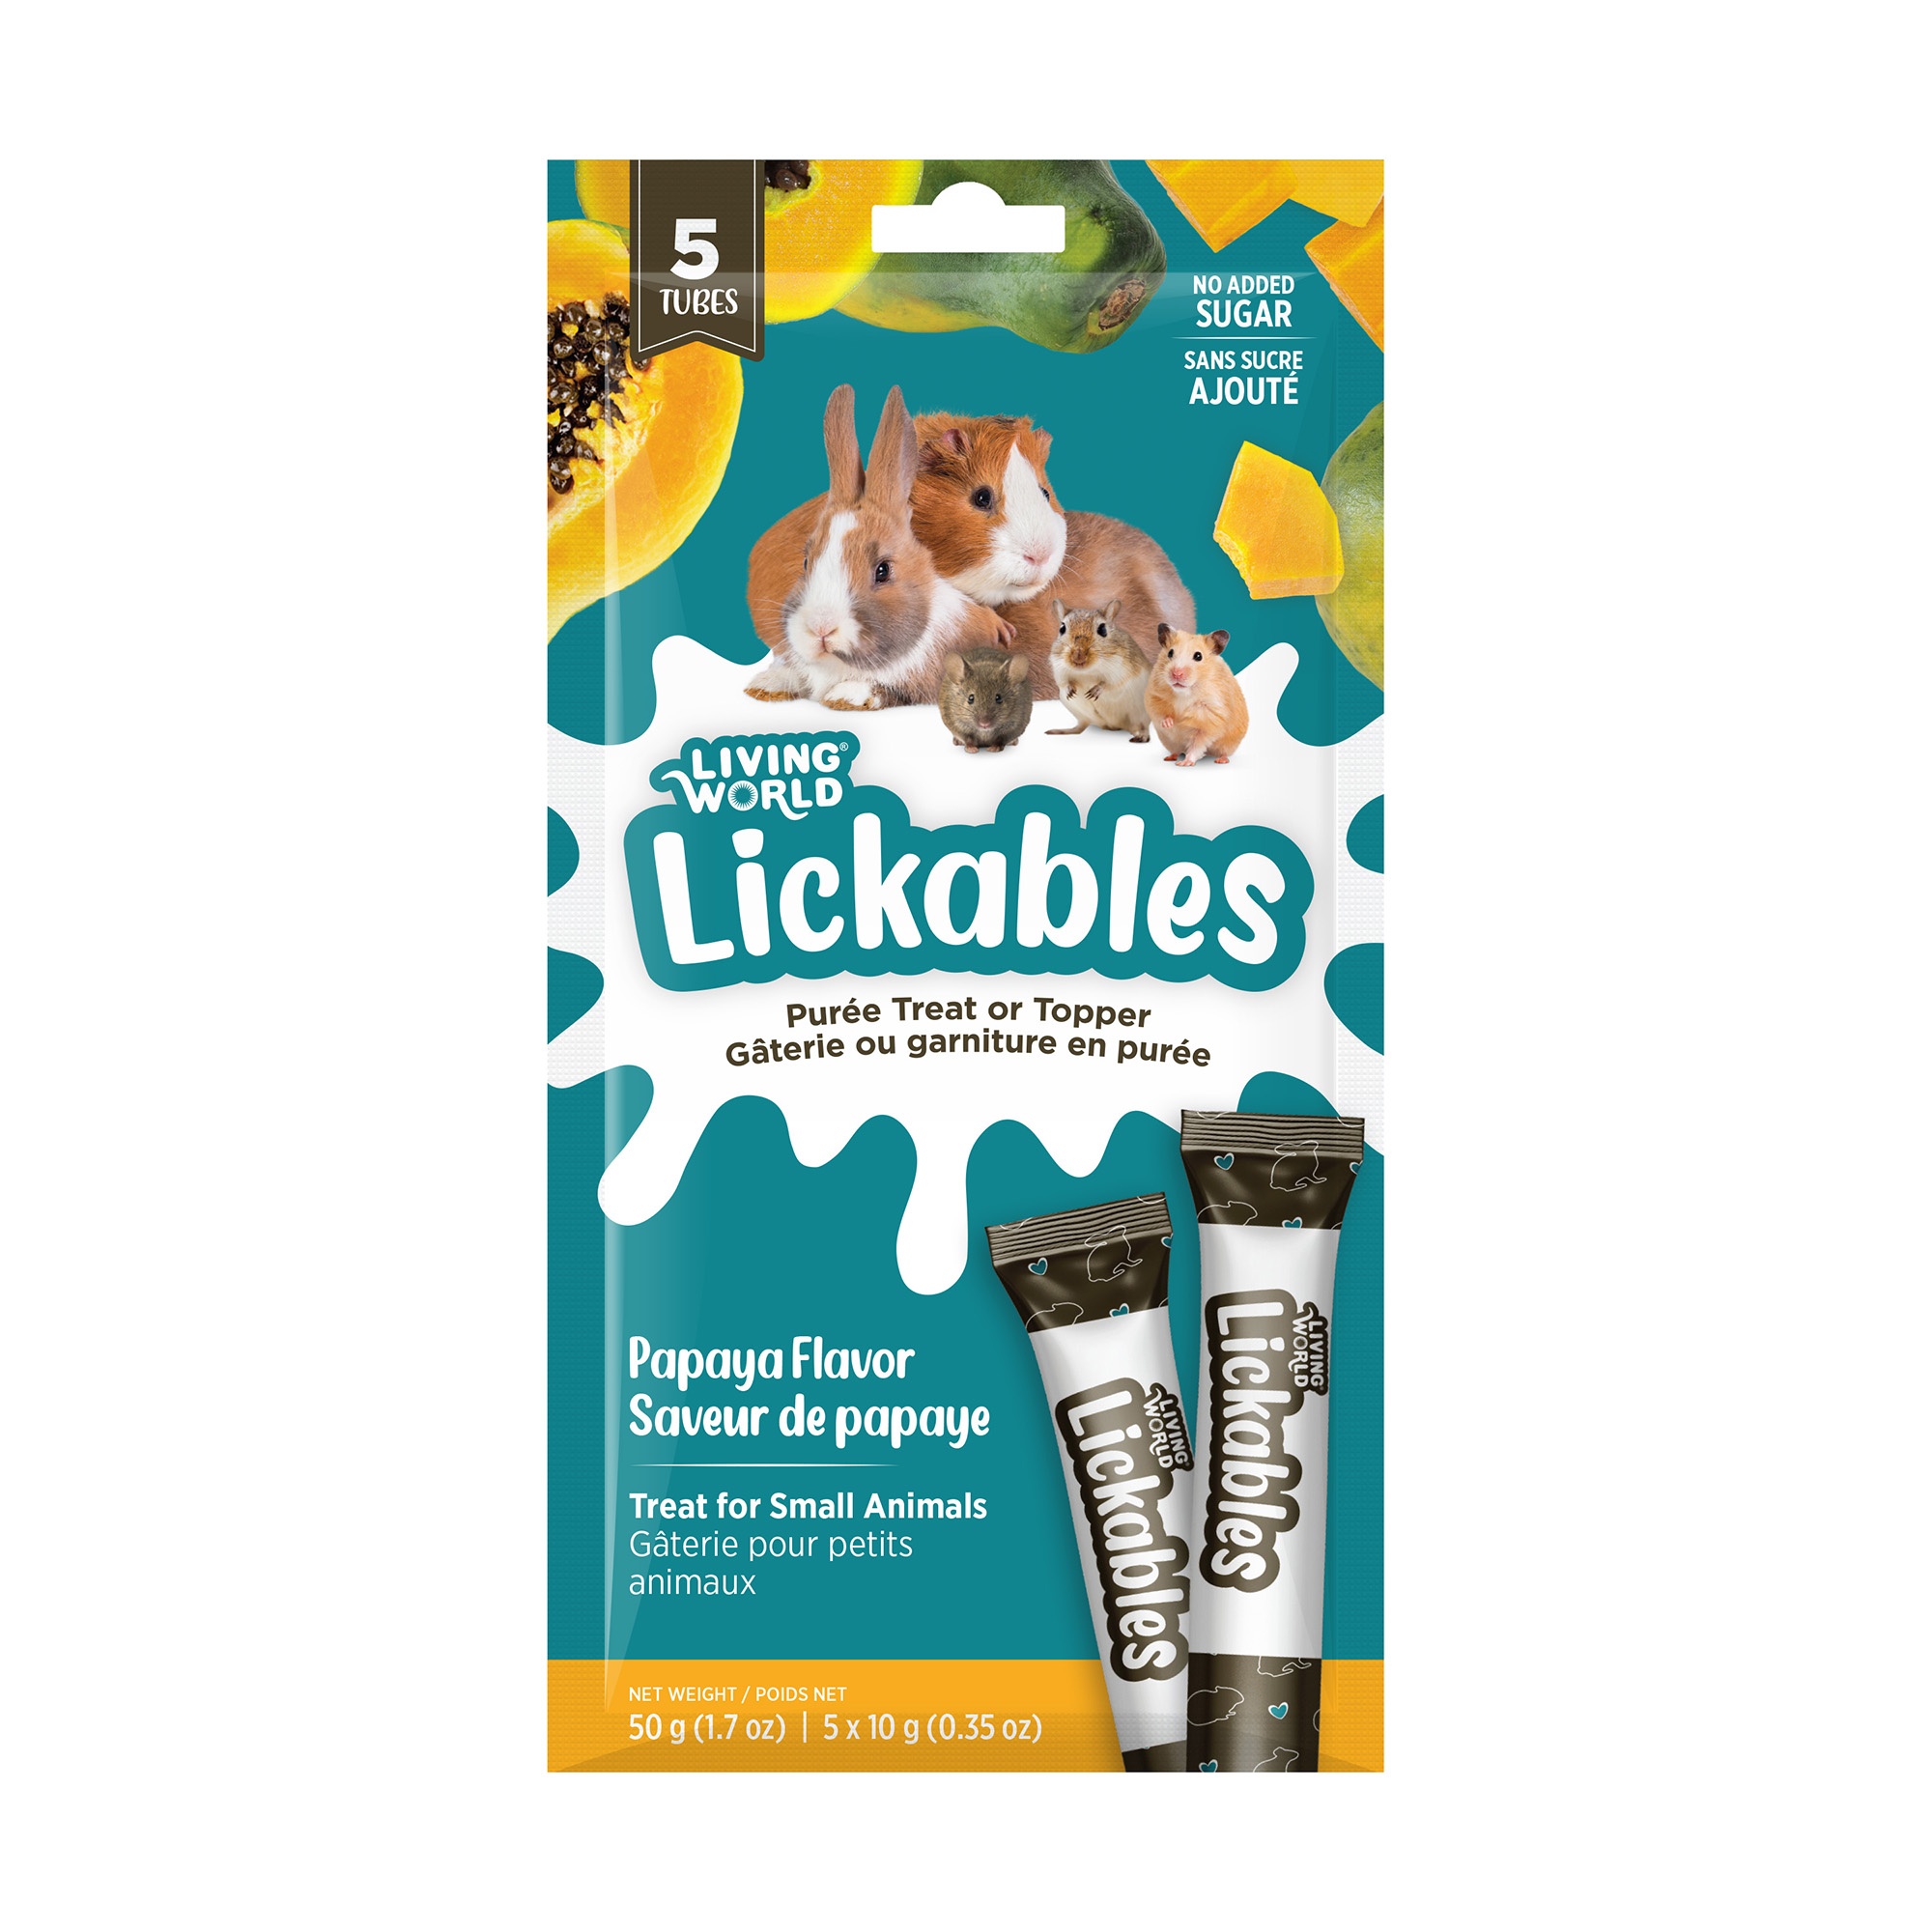
Gâteries Lickables Living World pour petits animaux, saveur de papaye, 5 tubes (10 g)
Offrez à votre petit animal quelque chose de spécial grâce aux gâteries Lickables Living World! Parfaites pour les lapins, les cochons d’Inde et d’autres petits animaux, ces délicieuses collations deviendront instantanément leur gâterie préférée. De plus, elles peuvent servir de substitut de légumes ou de fruits frais. Offertes en cinq saveurs irrésistibles. Principales caractéristiques : Faites de véritables fruits, légumes et herbes 3 façons de servir Source de fibres, sans sucre ajouté ni saveurs ou agents de conservation artificiels
Brand: 60541
Category: Animals & Pet Supplies > Pet Supplies > Small Animal Supplies > Small Animal Treats > Stick Treats